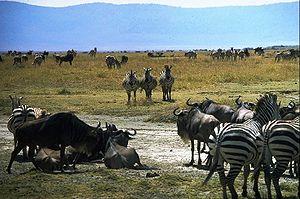
L'aire de conservation du Ngorongoro, en anglais : Ngorongoro Conservation Area, est une zone protégée située dans le Nord de la Tanzanie, au sud-est du parc national du Serengeti. L'aire de conservation couvre des plateaux et des savanes ainsi que la totalité du massif du Ngorongoro dont le cratère du Ngorongoro qui a donné son nom à l'aire.